The Hanged Man (tarot card)

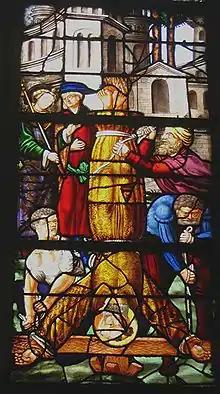
The Cross of St. Peter is shown in this French stained glass window. Saint Peter is conventionally shown as having been crucified upside-down.

Modern versions of the tarot deck depict a man hanging upside-down by one foot. The figure is most often suspended from a wooden beam (as in a cross or gallows) or a tree. Ambiguity results from the fact that the card itself may be viewed inverted.